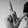
ASL letter: L